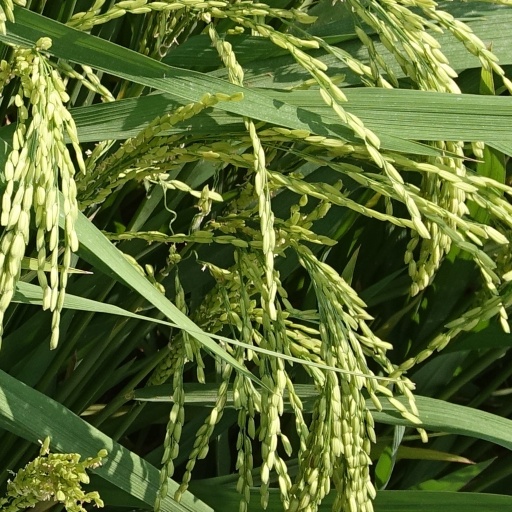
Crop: rice